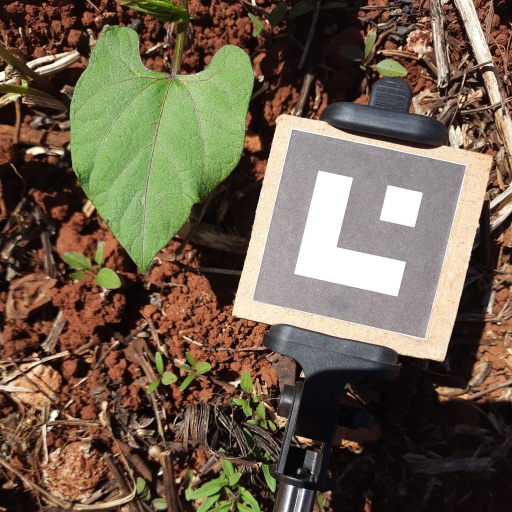
Observations: wavy surface, no eating holes, under sunlight